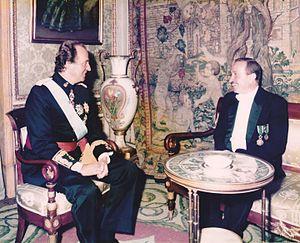
Djelloul Khatib, né le 8 octobre 1936 à Alger et mort le 6 février 2017 est un combattant de l'indépendance algérienne et un haut fonctionnaire algérien.